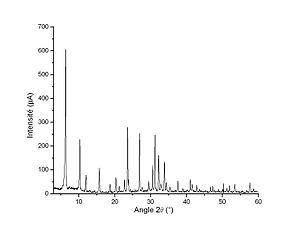
Diffractogramme d'une zéolithe de type LSX.
Les paramètres cristallins, aussi appelés paramètres de maille, sont des grandeurs utilisées pour décrire la maille d'un cristal. On distingue trois longueurs et trois angles qui déterminent entièrement le parallélépipède qu'est la maille, élémentaire ou multiple. Les paramètres a, b et c sont mesurés en ångströms, en nanomètres, parfois en picomètres, et α, β et γ en degrés.
La cristallographie aux rayons X, radiocristallographie ou diffractométrie de rayons X est une technique d'analyse fondée sur la diffraction des rayons X par la matière, particulièrement quand celle-ci est cristalline.